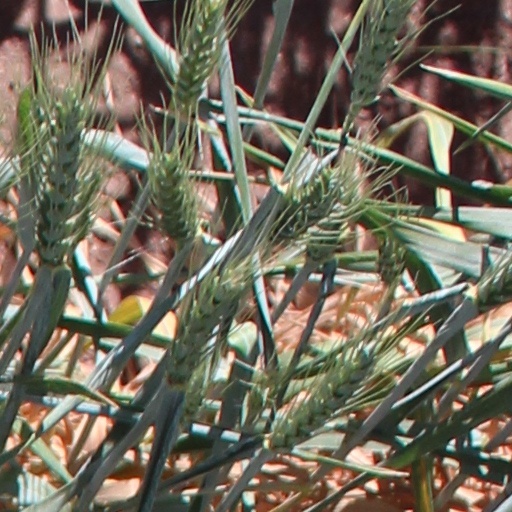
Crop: wheat